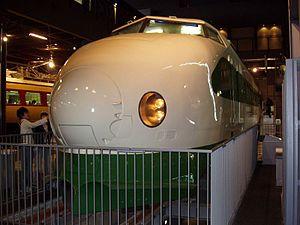
Le Railway Museum est un musée ferroviaire situé dans l'arrondissement d'Ōmiya à Saitama, au Japon.